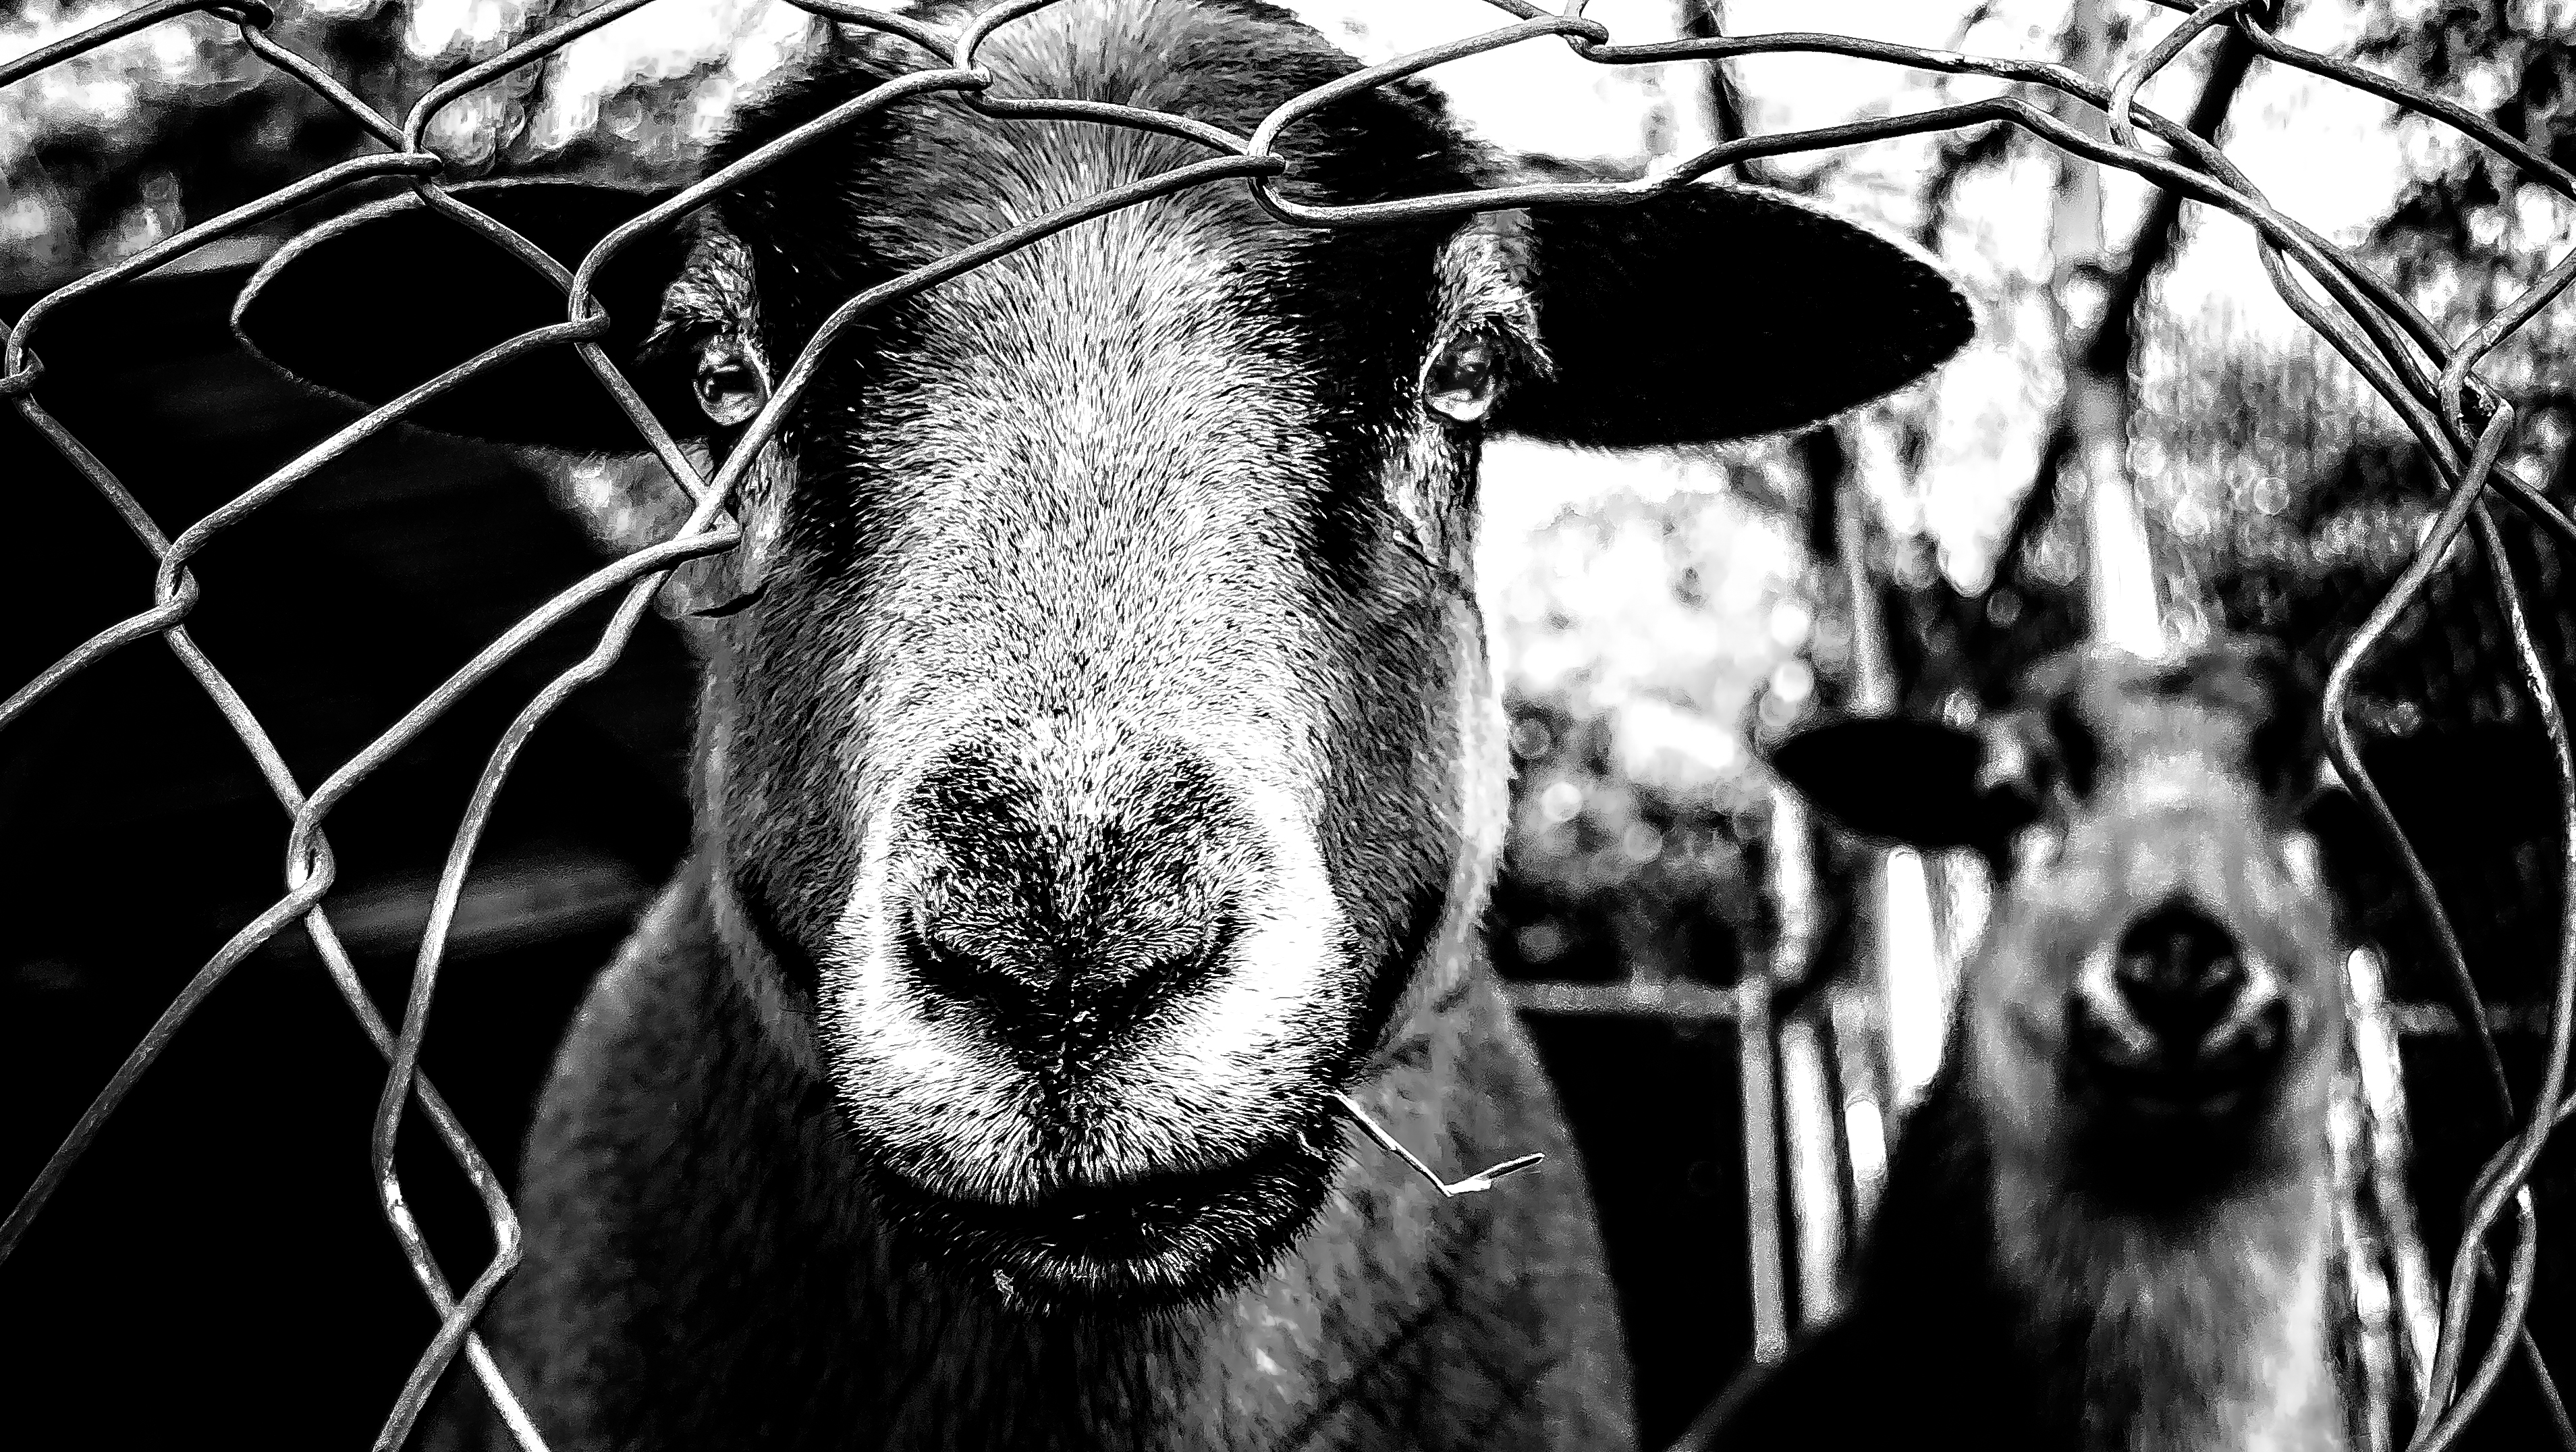
nature, fence, black and white, white, farm, photography, cute, goat, zoo, portrait, natural, mammal, contrast, two, black, monochrome, behind, circle, life, goats, bars, criminal, eyes, captivity, animals, ears, 2, aww, hardened, monochrome photography